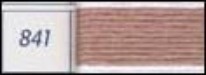
841 - DMC Light Beige Brown
Brand: DMC
Category: Hardware > Building Consumables > Wall Patching Compounds & Plaster > Lime Plaster